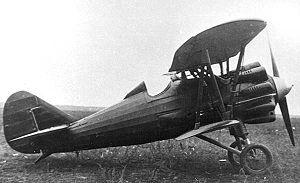
Un avion de chasse est un avion militaire conçu pour intercepter les avions adverses et ainsi assurer la maîtrise du ciel. Il peut par exemple s'agir de détruire des bombardiers ennemis afin de les empêcher d'atteindre leurs cibles, ou d'éliminer du ciel les chasseurs de l'adversaire pour protéger ses propres avions d'attaque.
Le Polikarpov I-5 est un chasseur monoplace soviétique de l'entre-deux-guerres. Il fut le chasseur principal de l'URSS de 1933 à 1936. Au total 803 I-5 furent construits, prototypes inclus.